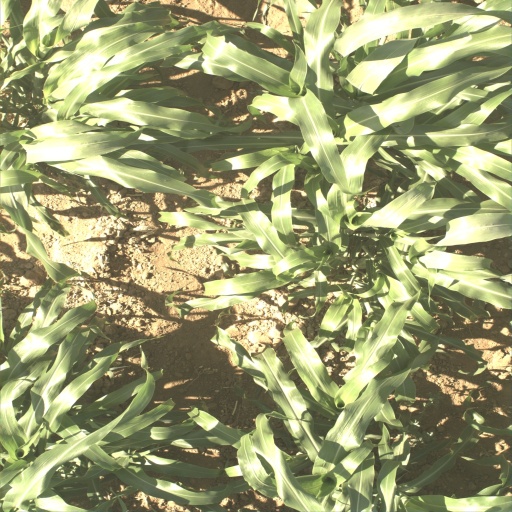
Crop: sorghum